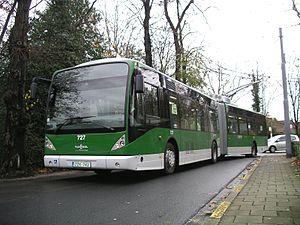
Trolleybus de Milan AG300T lors de test à Gand en Belgique.
Van Hool est une société familiale belge qui fabrique des autobus, autocars ainsi que des remorques, châssis et conteneurs-citernes. La société est le principal fournisseur pour les transports en communs belges, comme la STIB, par exemple. Elle est située à Lierre, en province d'Anvers.
Le réseau de trolleybus de Milan compte en 2012 quatre lignes desservant la ville de Milan en Italie.